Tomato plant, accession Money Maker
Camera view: horizontal (90 deg, fisheye); turntable rotation: 90 degrees
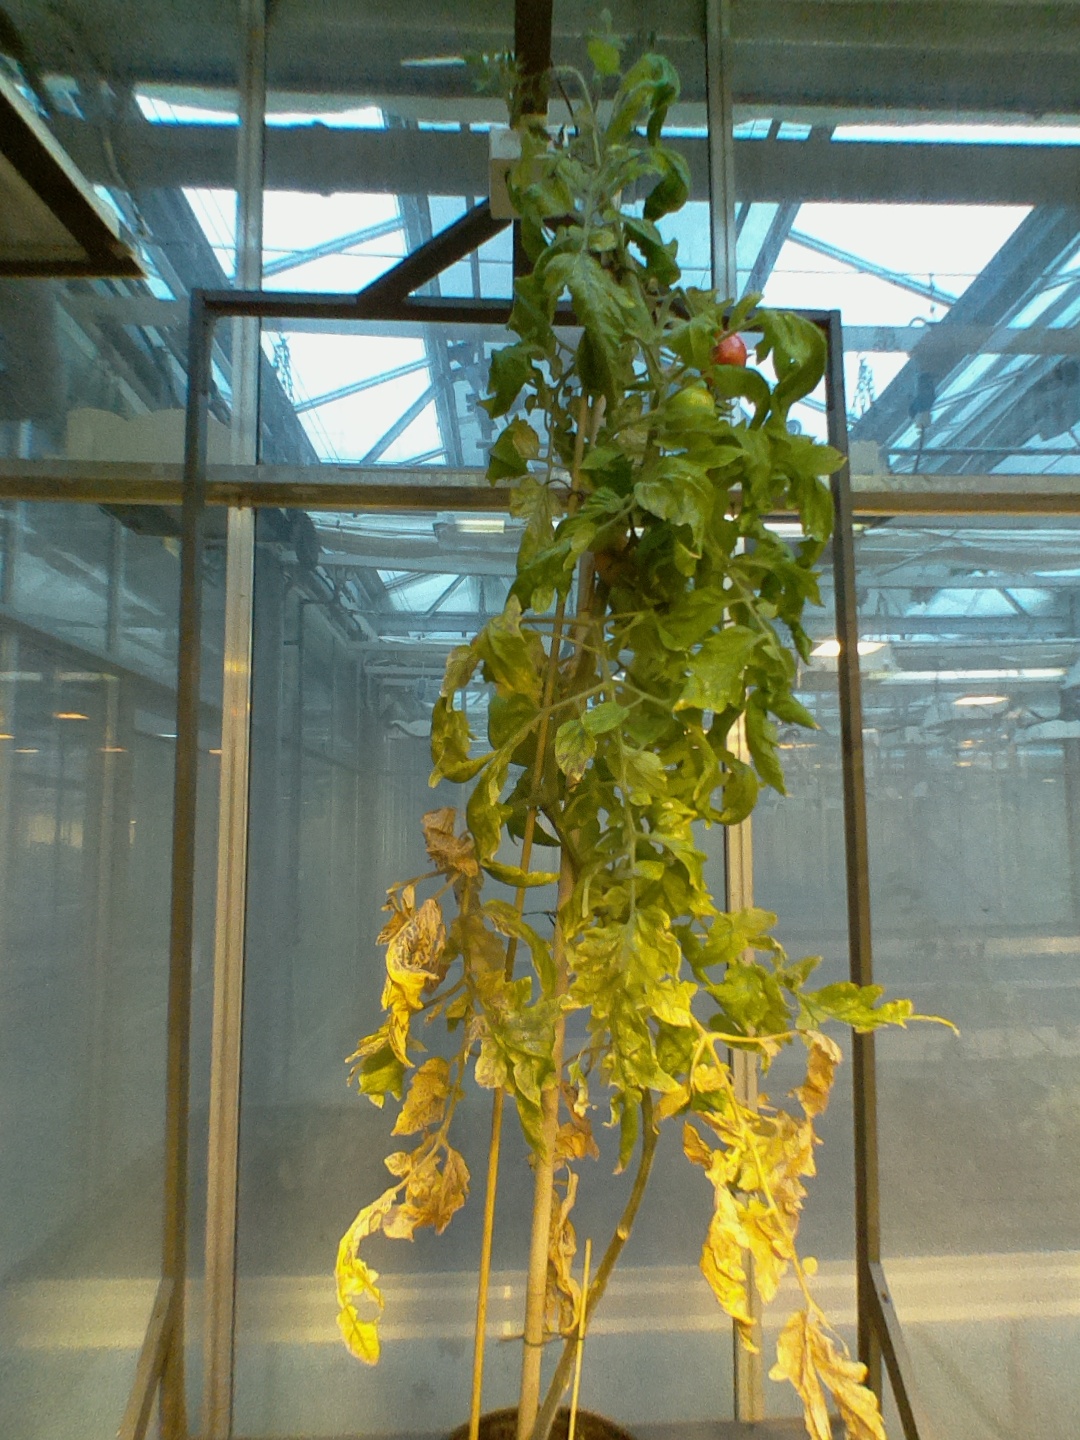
BBCH growth stage 81: 10%-20% of fruits show typical fully ripe color